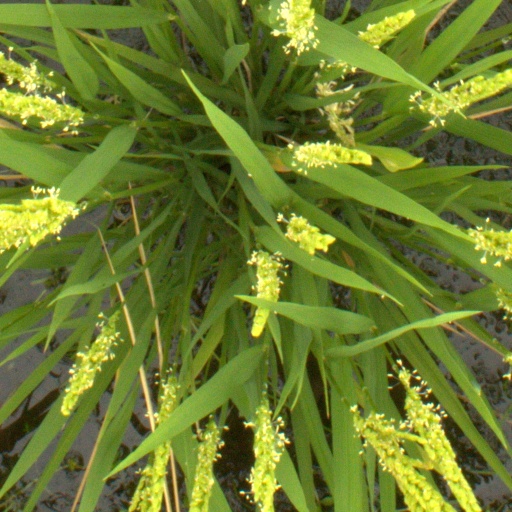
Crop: rice